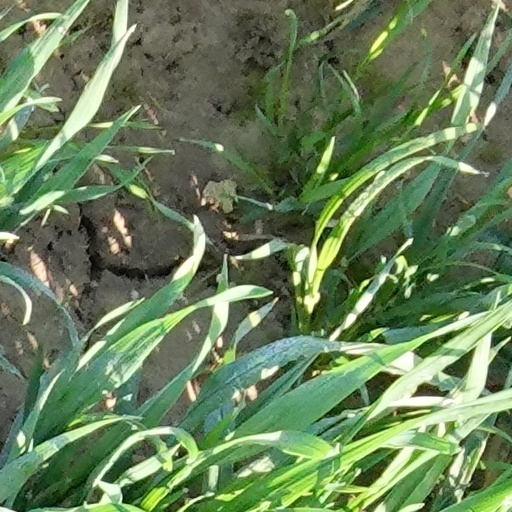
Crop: wheat